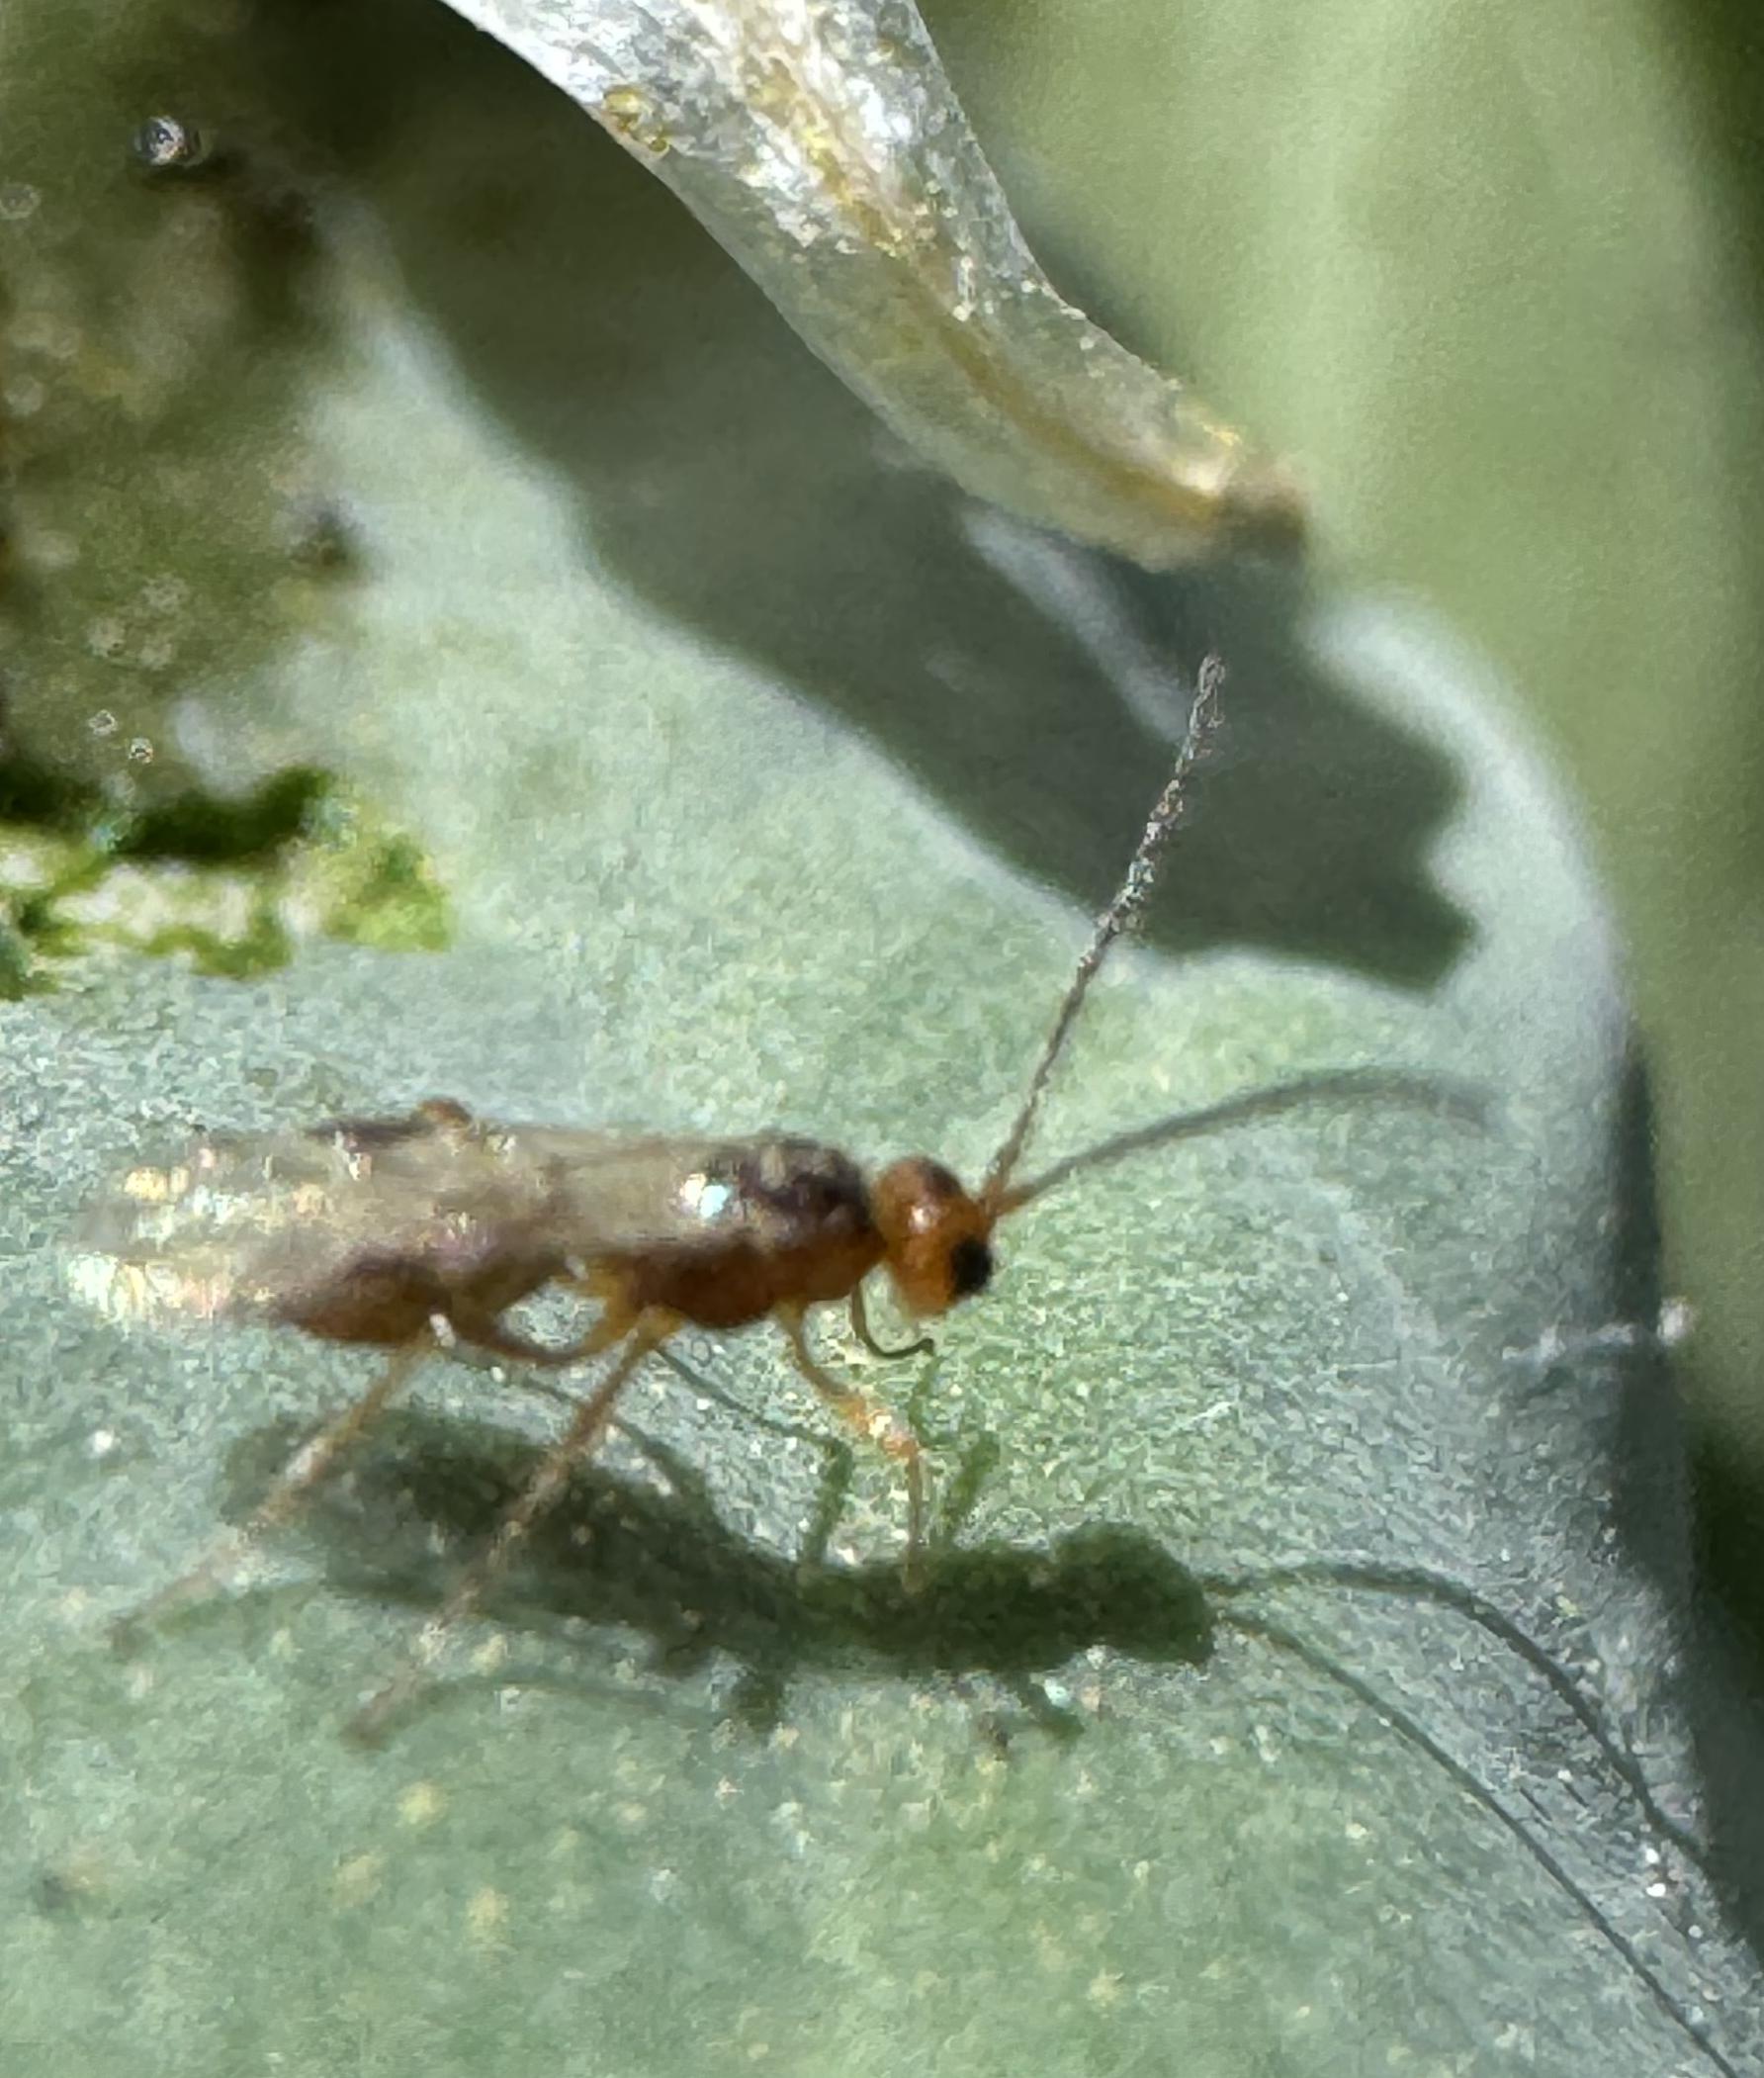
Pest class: predators